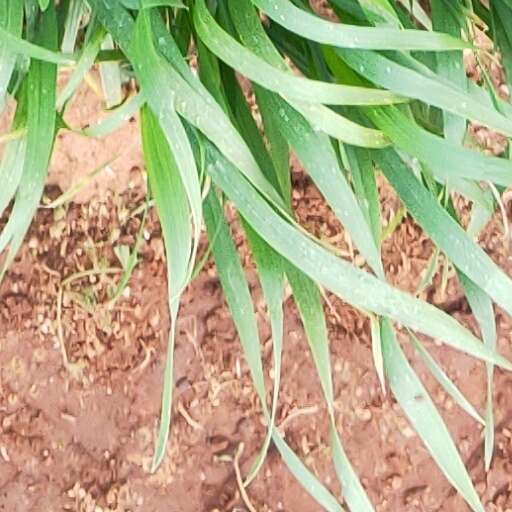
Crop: wheat